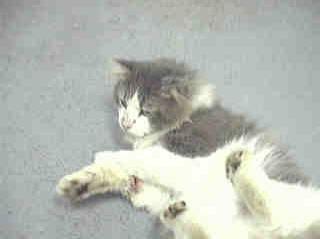
cat